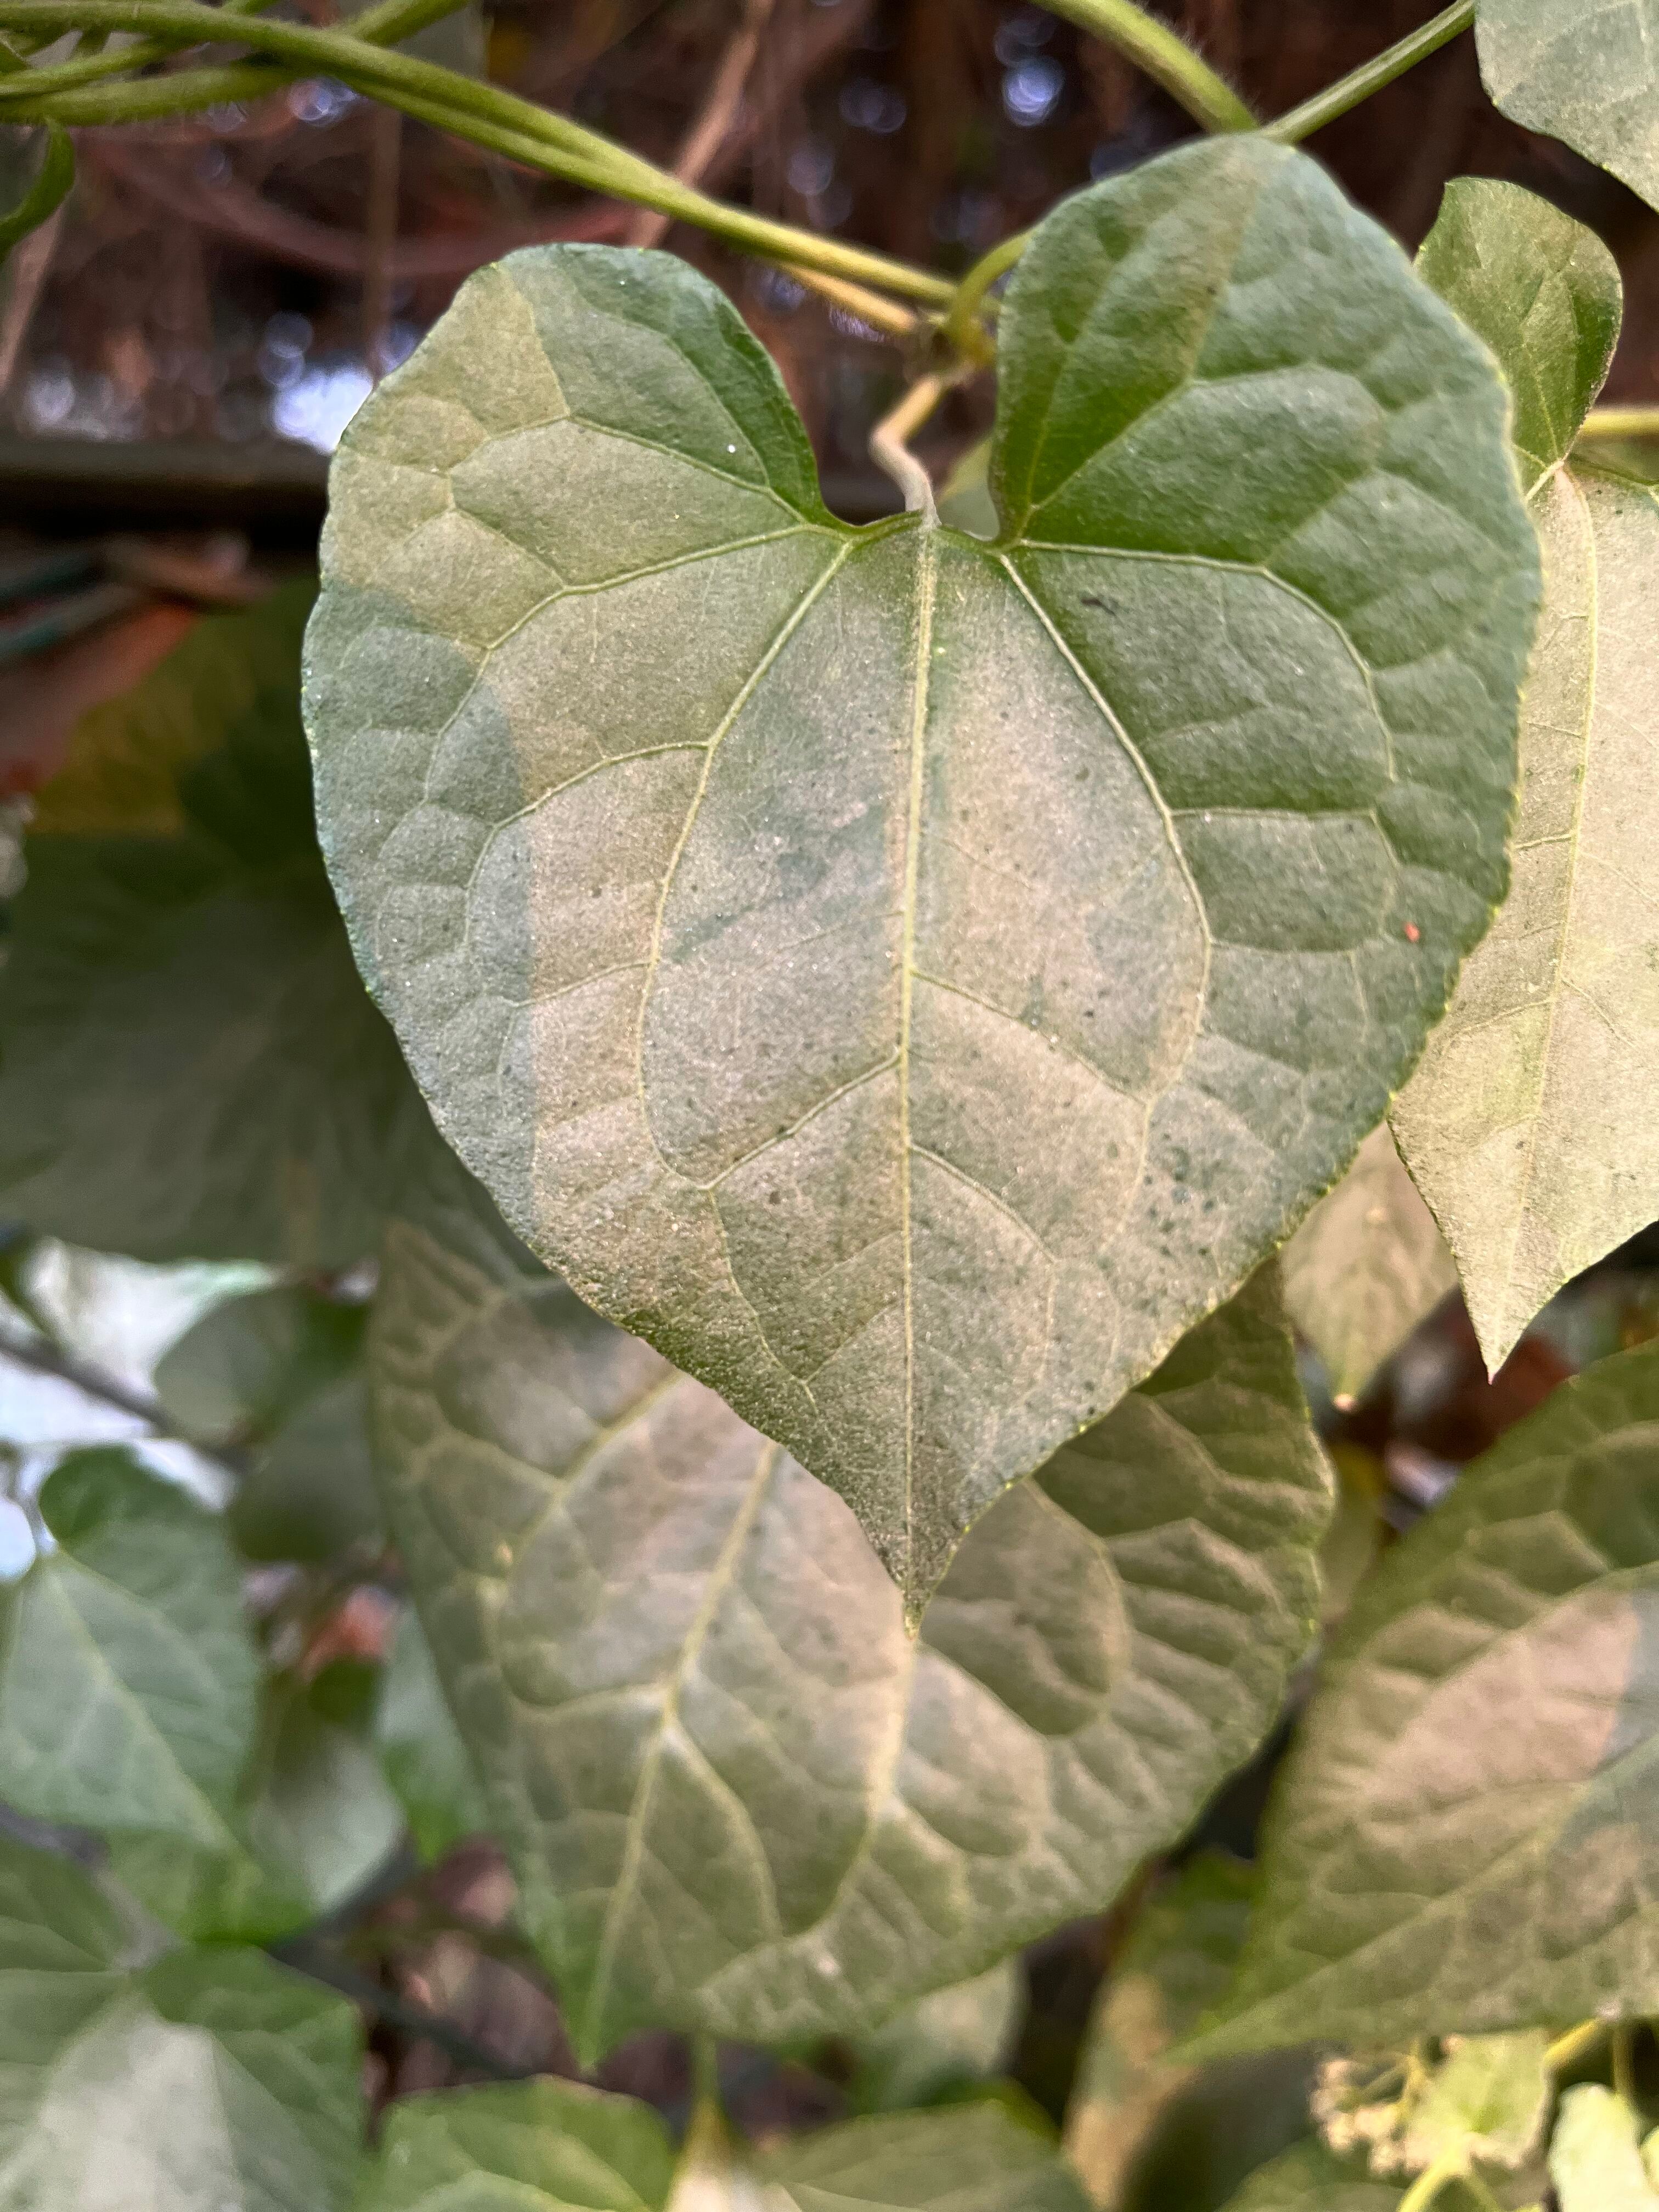
Plant species: mikania-micrantha